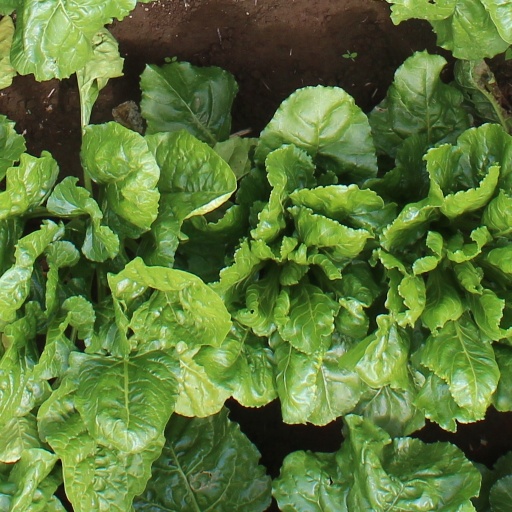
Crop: sugar beet